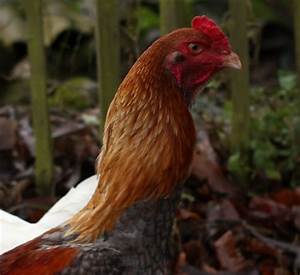
Label: gallina